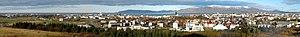
Le Perlan, toponyme islandais signifiant littéralement en français « la perle », est un bâtiment d'Islande situé à Reykjavik, la capitale du pays, sur la colline d'Öskjuhlíð. Il mesure 25,7 m de haut. Le bâtiment est à l'origine un réservoir où est stockée l'eau chaude d'origine géothermique. En 1991, les réservoirs sont rénovés et une structure hémisphérique est ajoutée à leur sommet.